Lorenzo De Silvestri

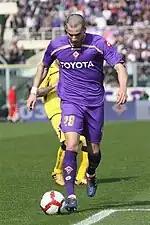

On 26 August 2009, ACF Fiorentina signed the right-back from S.S. Lazio on a five-year deal. He was presented to the press in Florence on 27 August; on successive declarations, De Silvestri stated he had reluctantly decided to leave his favourite club due to his strained relationship with president Claudio Lotito. After an injury that prevented him from appearing in the early weeks of the season, De Silvestri became a regular under head coach Cesare Prandelli and completed the 2009–10 campaign with a total 27 appearances. Under new Fiorentina boss Siniša Mihajlović, De Silvestri was originally confirmed as a regular, but successively lost his place as a starter in favour of Gianluca Comotto after the poor performance the team. However, he re-took the starting position (right-back) after the winter break. He also played the last matches before the winter break as starting left-back to replace the unavailable Manuel Pasqual.